Hunting in Romania

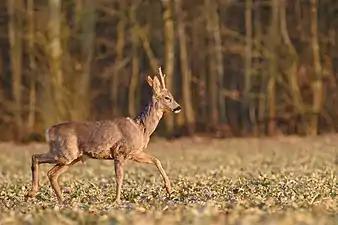
Roe deer is a small type of European deer.

Stag hunting "(vanatoare de cerbi)" refers to three species "cerb carpatin" or Carpathian stag (Cervus elaphus hippelaphus), "caprior" or roe deer (Capreolus capreolus) and "cerb lopatar" or fallow deer (Dama dama). The most prized remains the red stag (Cerbus elaphus hippelaphus) the largest of the subspecies whom will refer to hitherto. With good numbers, and of fine quality, Romania possessed many times the world record, last of which, between 1981 and 1985, with a trophy of 261.25 CIC, points, taken in Soveja, Vrancea County, in 1980. Current national record is 264.51 CIC points, taken by Ronald Philipp on 22 Sep. 2003 in Valea Gurghiului, Mureș County. Inside hunting preserves, trophies are known to get even bigger, due to controlled feeding and protection. Hunting is done during an open season between 15 Sep. – 15 Dec., with a doe season extending until Feb. 15; methods use are by stalking or by waiting, with or without call "(boncanitoare)." Harvesting can be legally done only with the rifle, 7 mm caliber minimum, or more. Conventional trophies are the skull with antlers or shoulder mount but unconventionals are skin, the "pearls" (false canines), mane hair and the Hubertus Cross. Places generally accepted as providing best trophies are Valea Gurghiului, Valea Frumoasei.